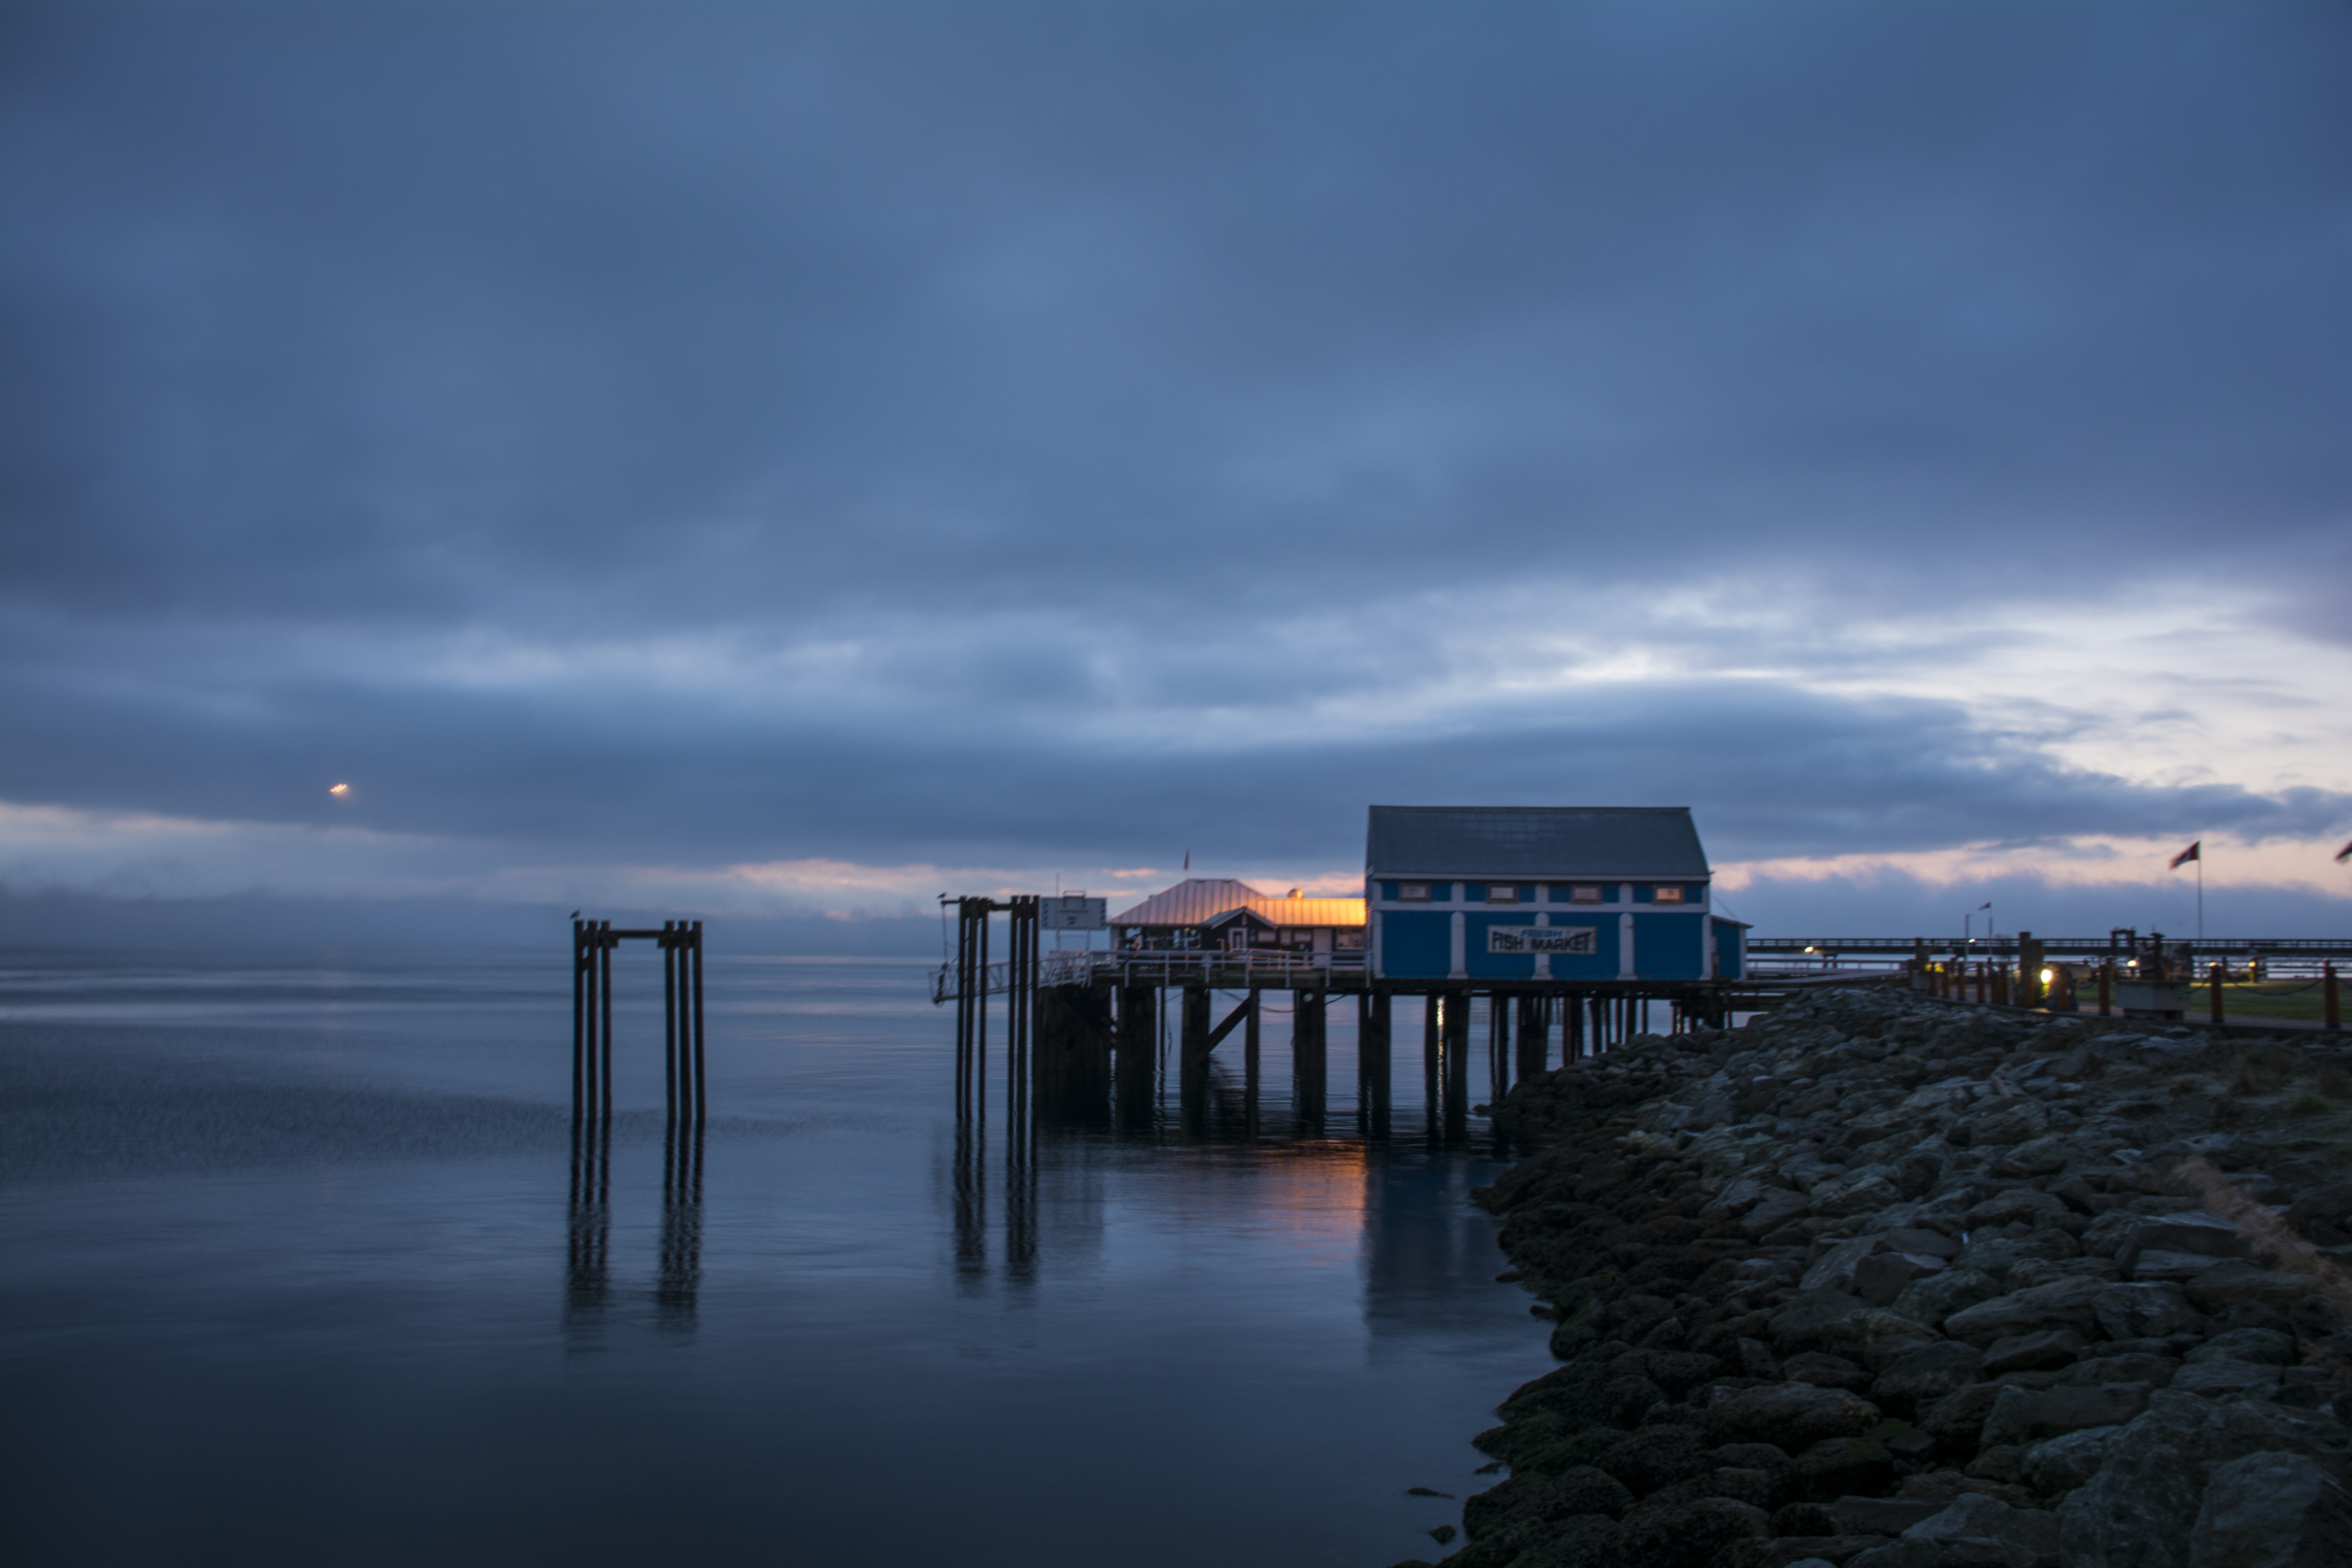
beach, sea, coast, water, ocean, horizon, dock, cloud, sky, sunrise, sunset, skyline, sunlight, morning, shore, wave, dawn, pier, cityscape, dusk, evening, reflection, bay, market, marine, meteorological phenomenon